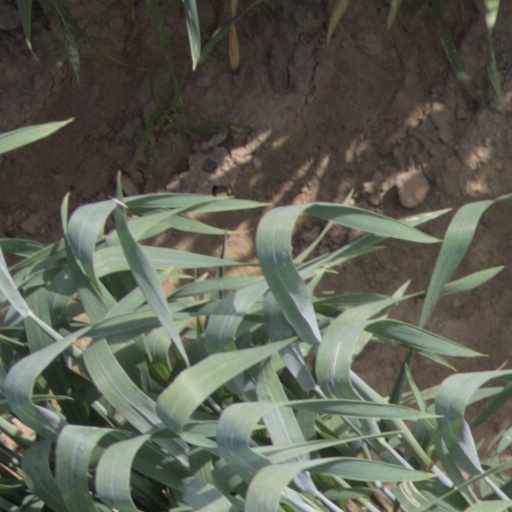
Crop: wheat